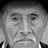
Emotion: neutral